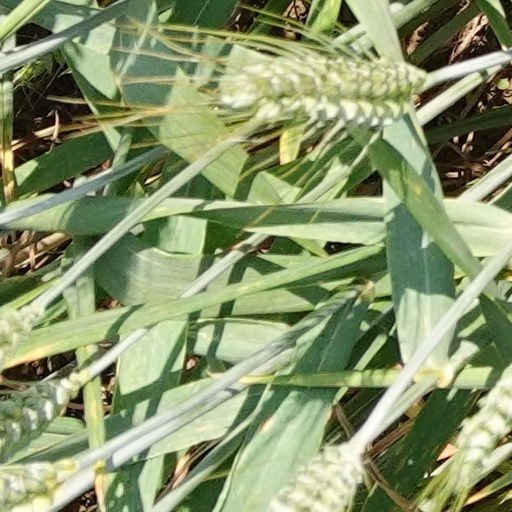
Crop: wheat